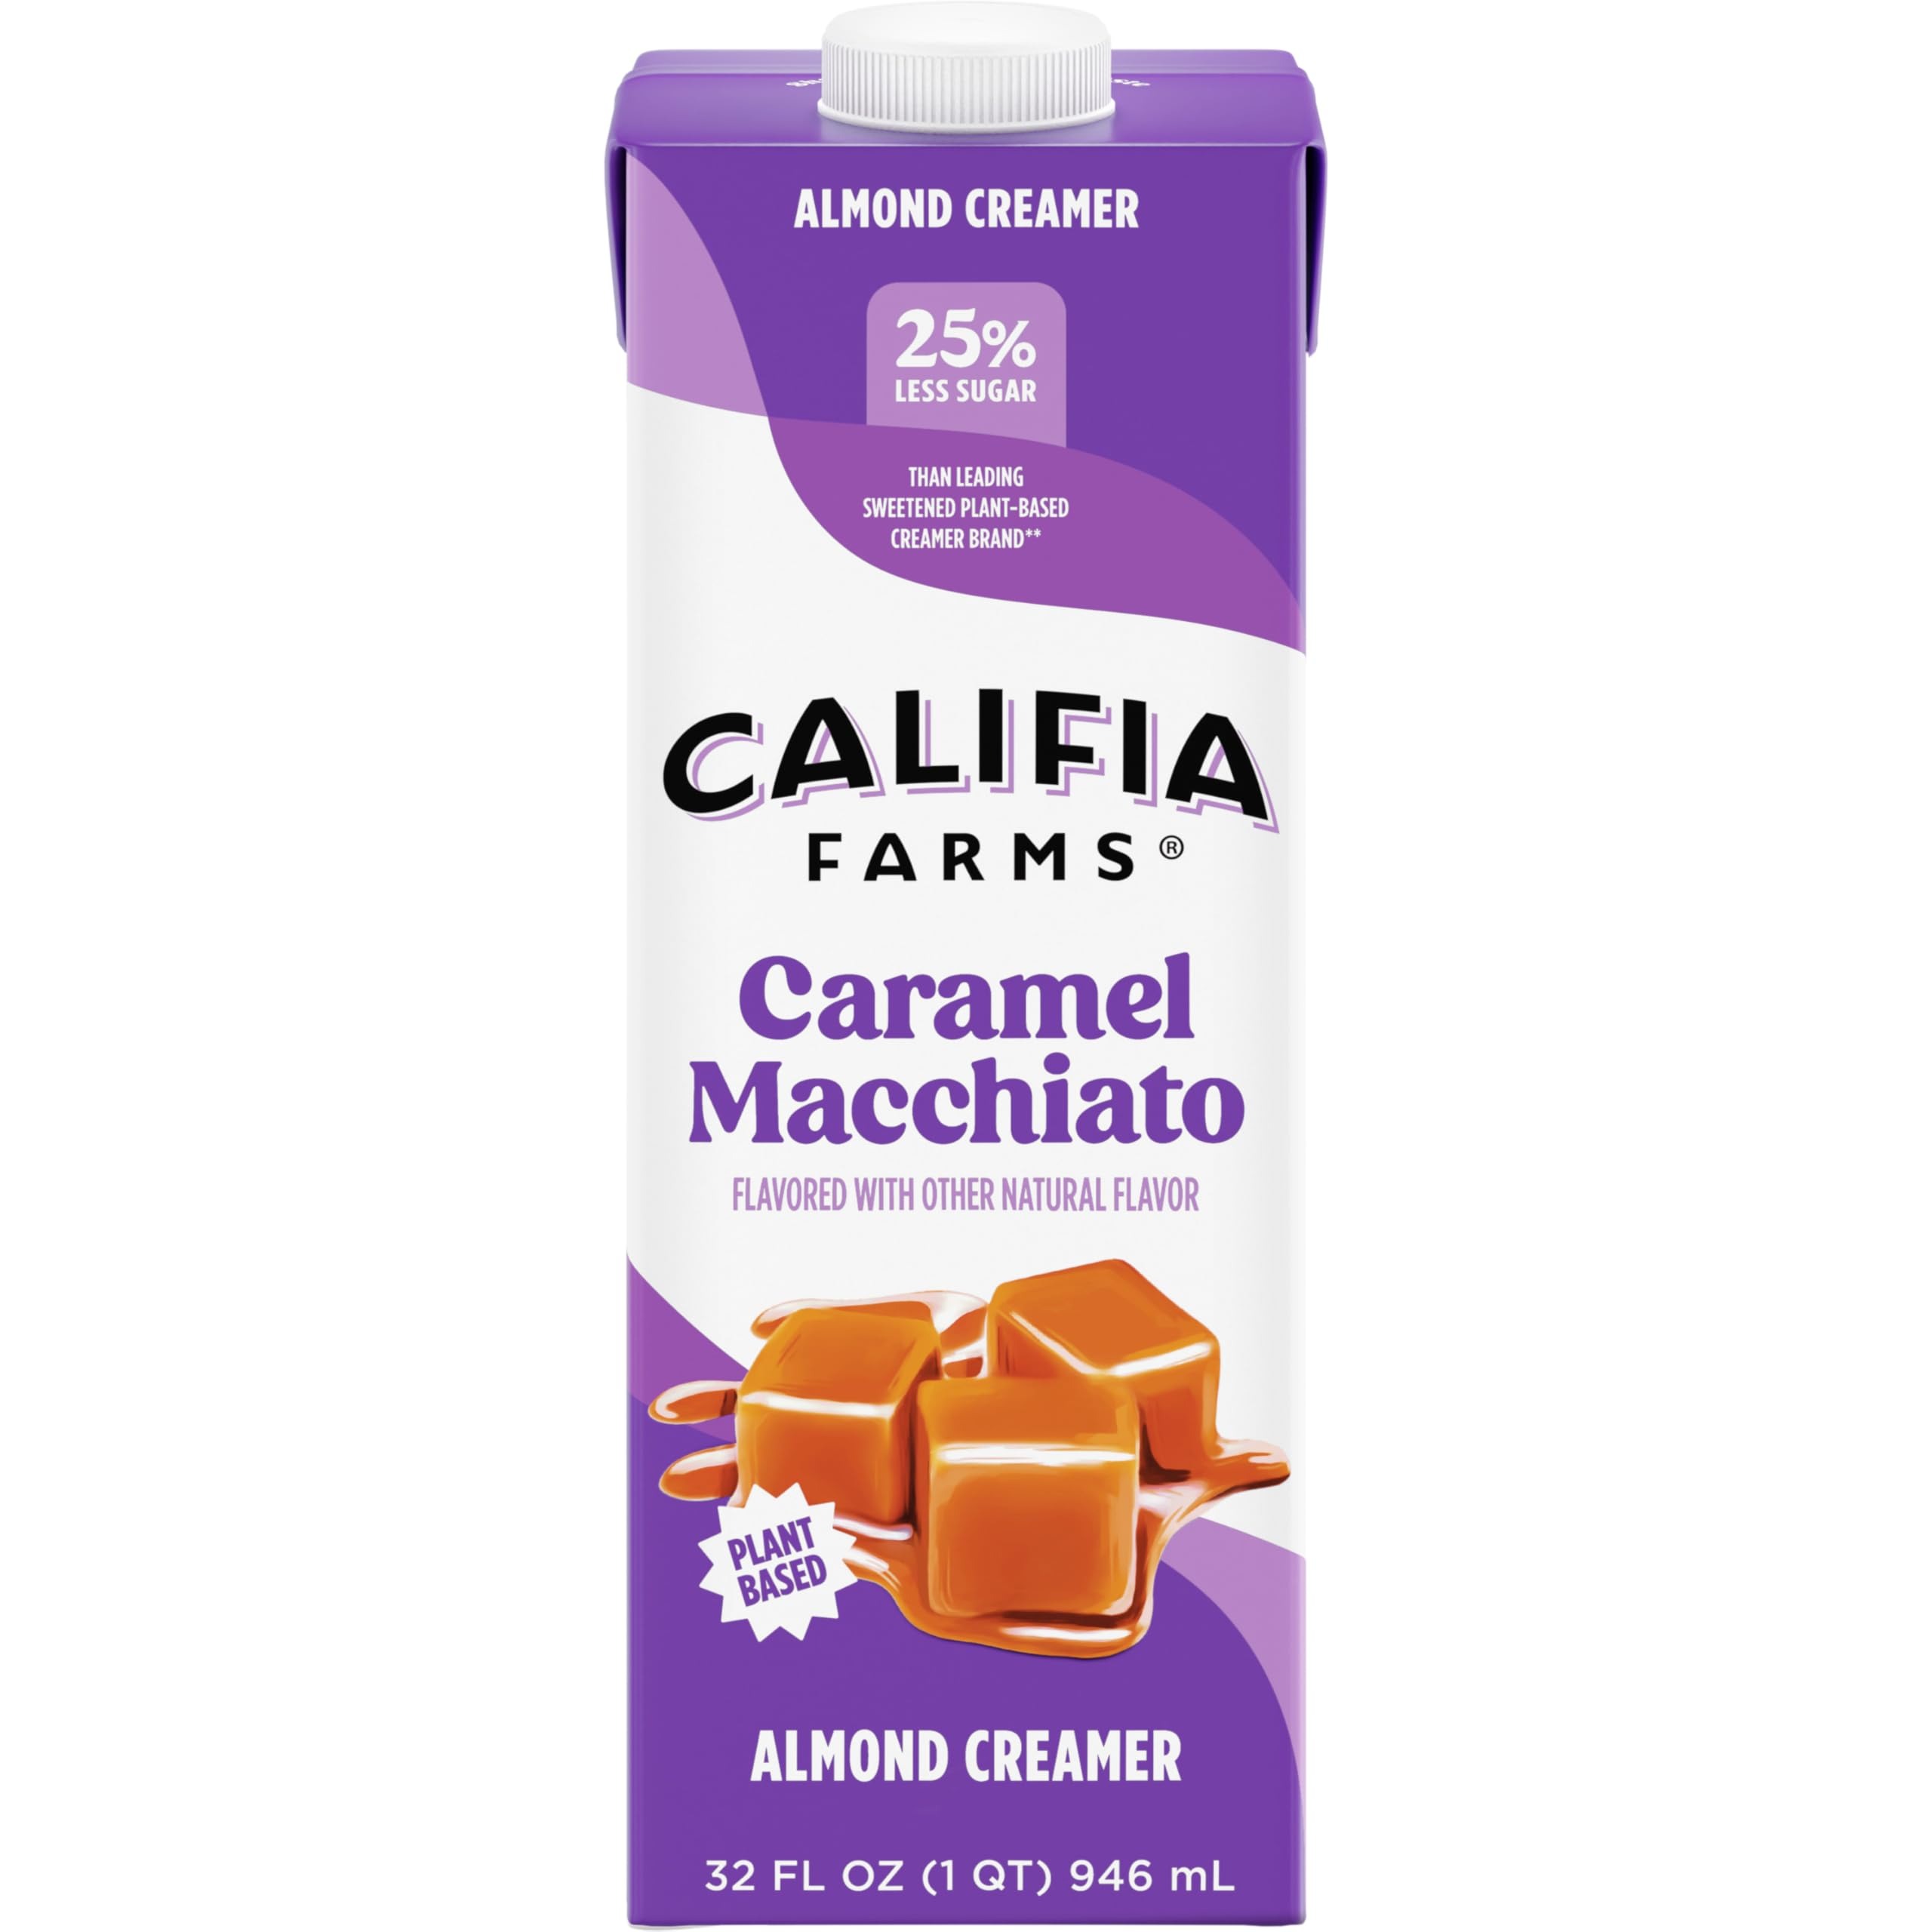
Item Name: Califia Farms Pecan Caramel Almondmilk Coffee Creamer with Coconut Cream, 32 oz | Dairy Free | Plant Based | Nut Milk | Vegan | Non-GMO
Bullet Point 1: Soy-free, dairy-free, gluten-free, carrageenan-free, non-GMO, kosher, vegan
Bullet Point 2: Only 15 calories per serving
Bullet Point 3: Real nut cream provides the delicious taste and creaminess from real ingredients
Bullet Point 4: Now in a non-refrigerated, pantry-stable pack to keep your kitchen fully stocked
Bullet Point 5: Great in coffee and a wide assortment of recipes
Value: 32.0
Unit: Fl Oz

Price: 7.91